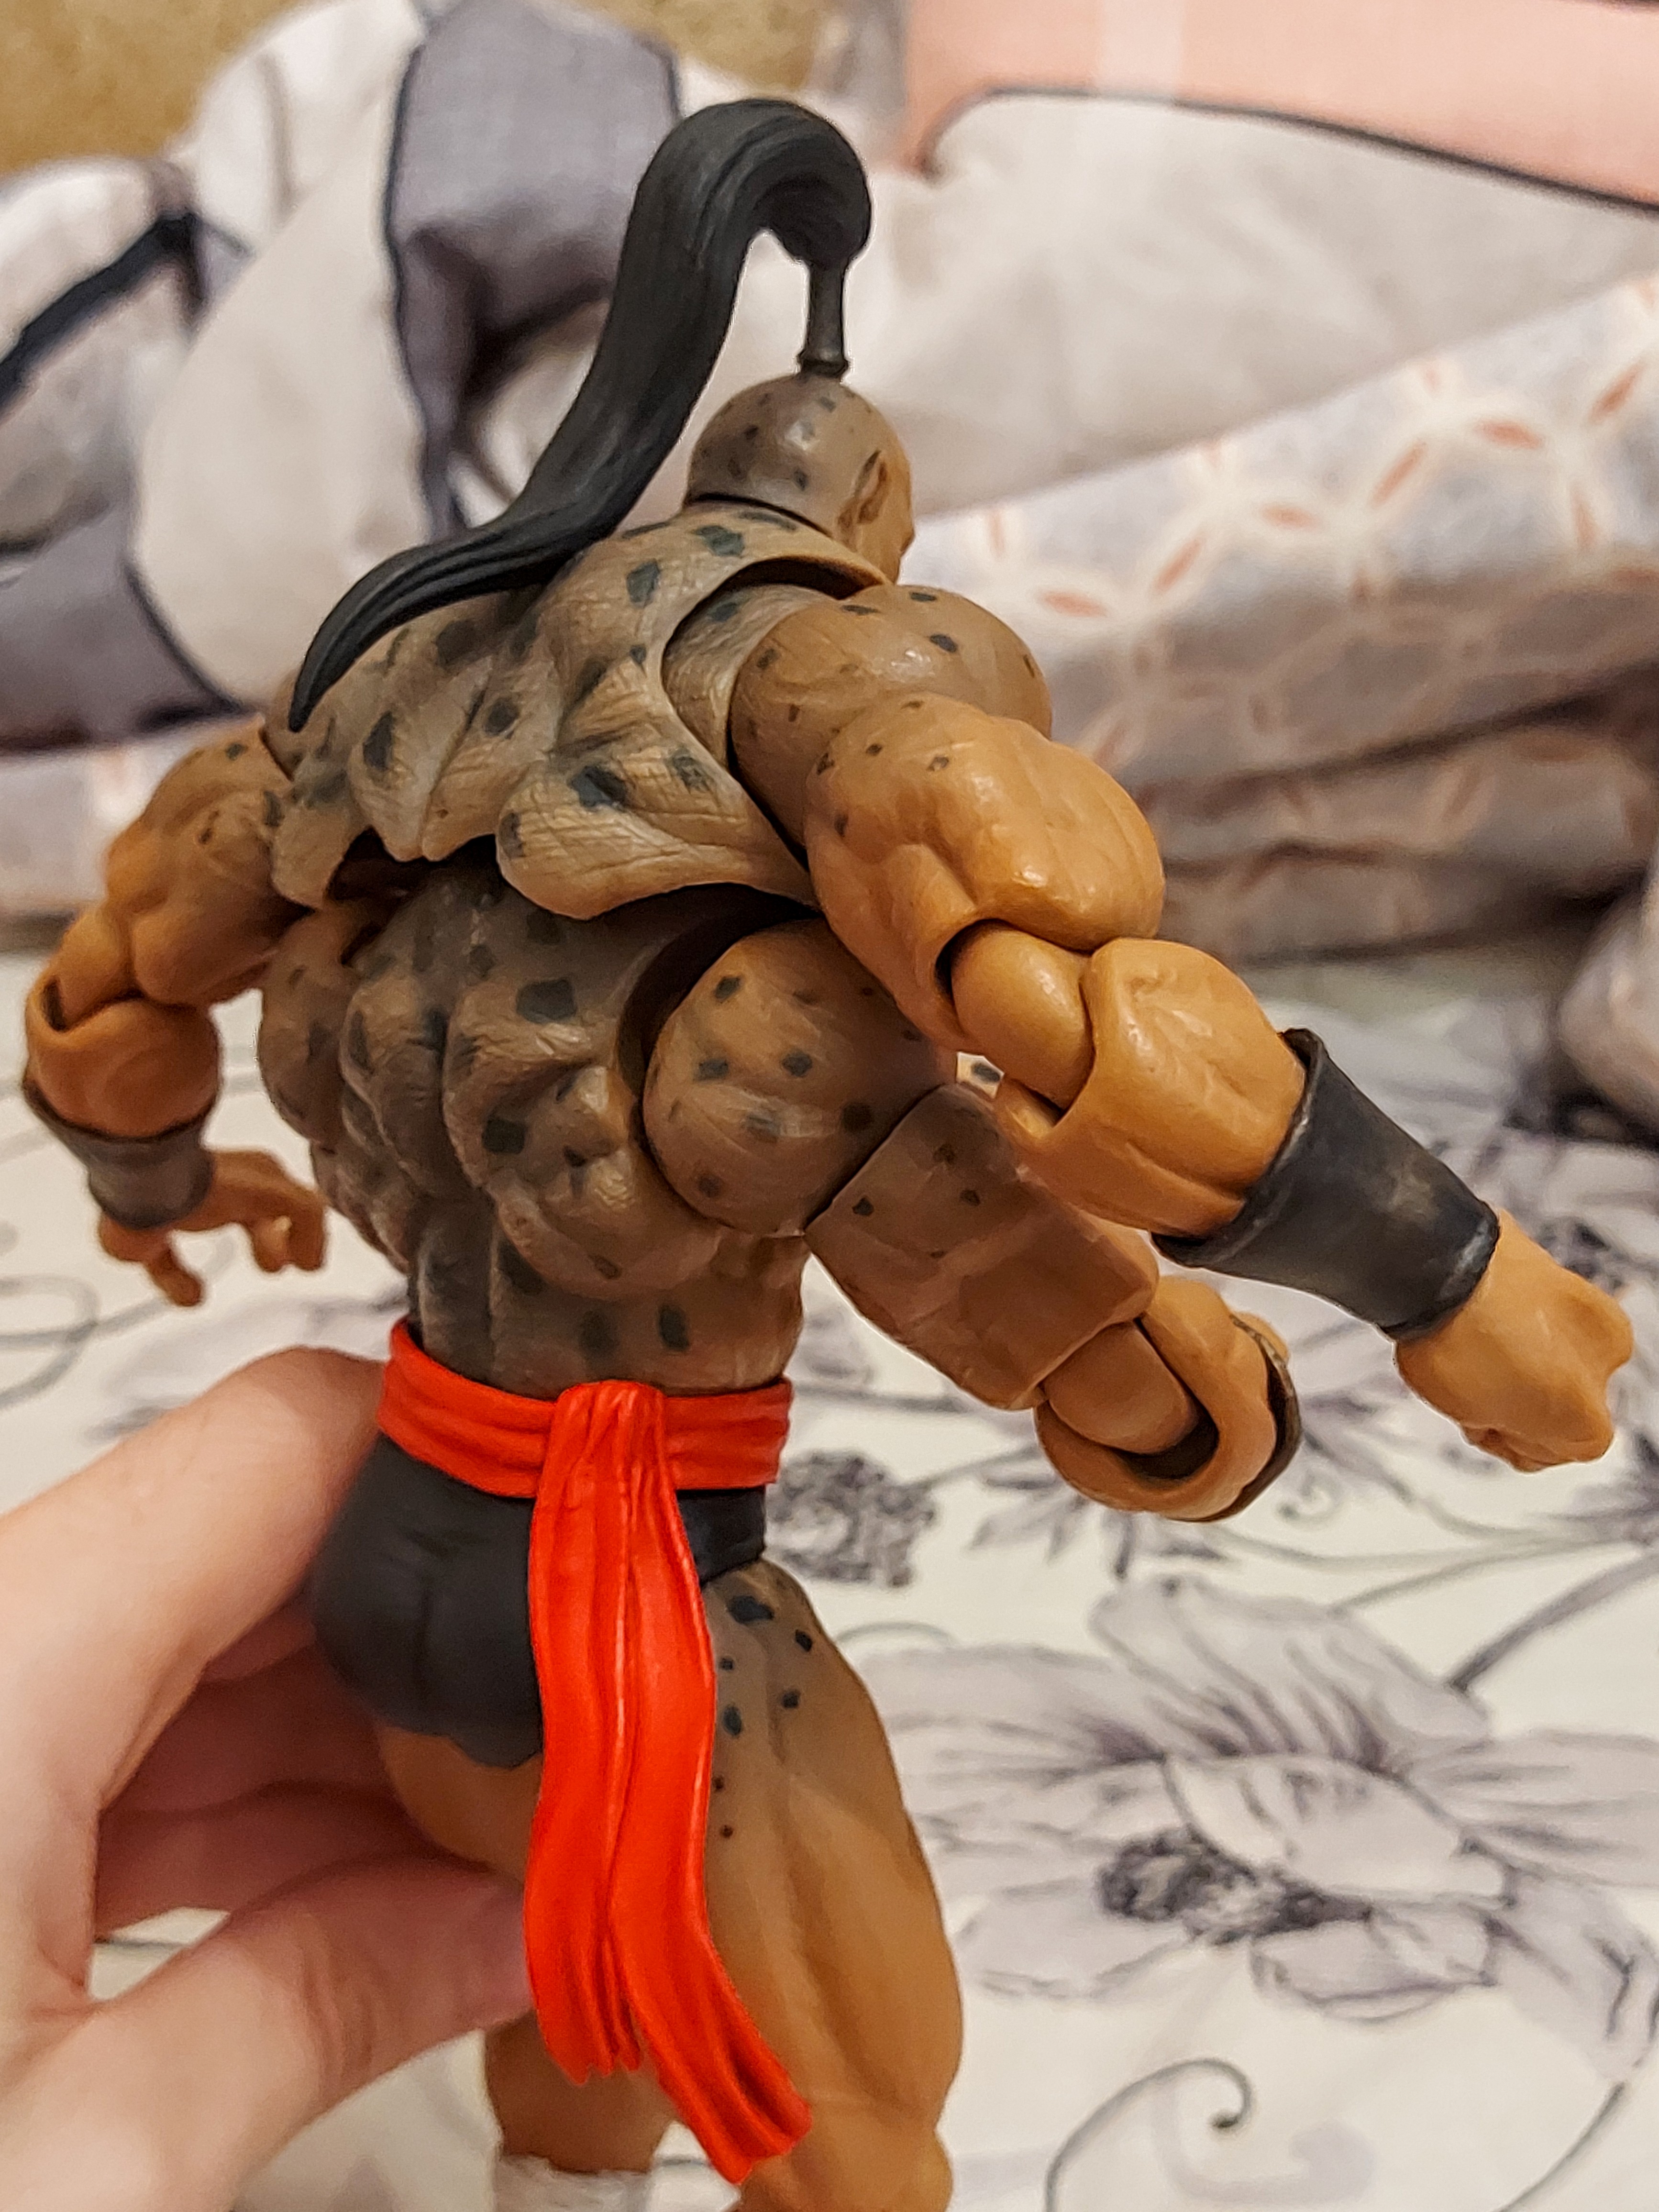
Shokan, storm, collectibles, warrior, fighter, action, figure, hand, toy, gesture, finger, thumb, wood, wrist, human leg, thigh, elbow, wing, fictional character, art, action figure, fashion accessory, collectable, nail, animation, metal, flesh, figurine, chest, knot, illustration, fiction, human anatomy, claw, peach